Hideki Matsui

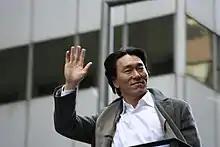
Matsui during the 2009 World Series championship parade

In the 2009 World Series, Matsui helped the Yankees defeat the defending champion Philadelphia Phillies in six games by hitting .615 (8-for-13) with three home runs and 8 RBI, including tying Bobby Richardson's single-game World Series record (Game 3 of the 1960 World Series) with six RBIs in Game 6. Since the designated hitter position was not used in the three games in Philadelphia, Matsui only started the three games in New York; nevertheless, his performance earned him the World Series Most Valuable Player Award. He became the first Japanese-born player to win the award, as well as the first player to win it as a full-time designated hitter in the World Series. He joined his 1994 Japan Series teammate Dan Gladden (1987 and 1991, Minnesota) as players to have won championships in both North America and Japan. Matsui also became the third player in Major League history to bat .500 or above and hit three home runs in the same World Series, joining only Babe Ruth and Lou Gehrig.